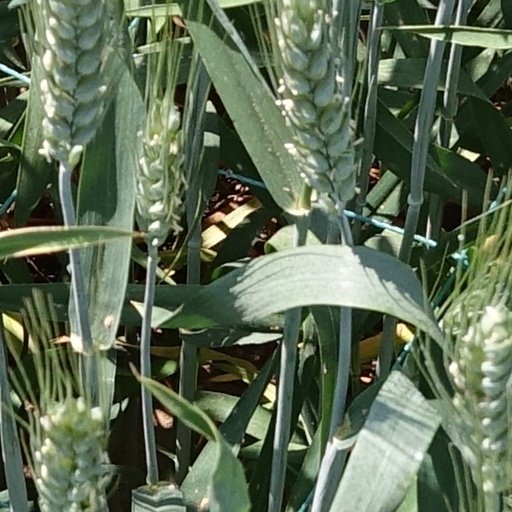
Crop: wheat